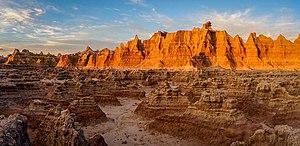
Le parc national des Badlands est un parc national américain situé dans le sud-ouest de l'État du Dakota du Sud, au nord des Grandes Plaines.